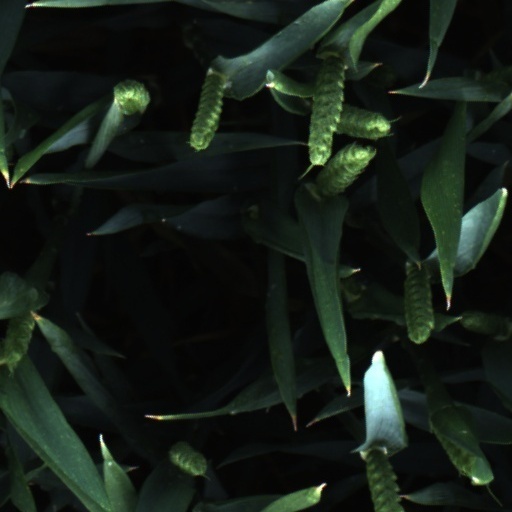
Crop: wheat